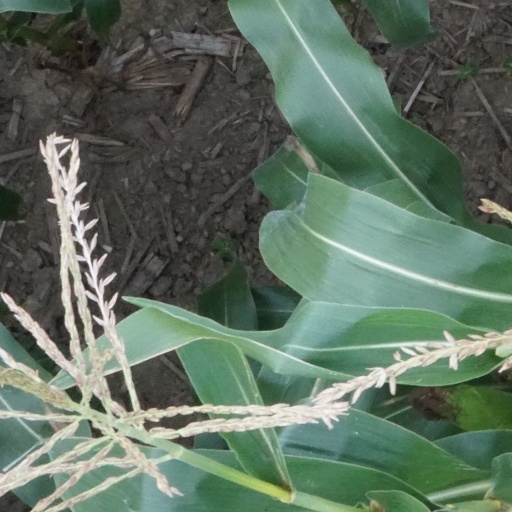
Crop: maize; corn